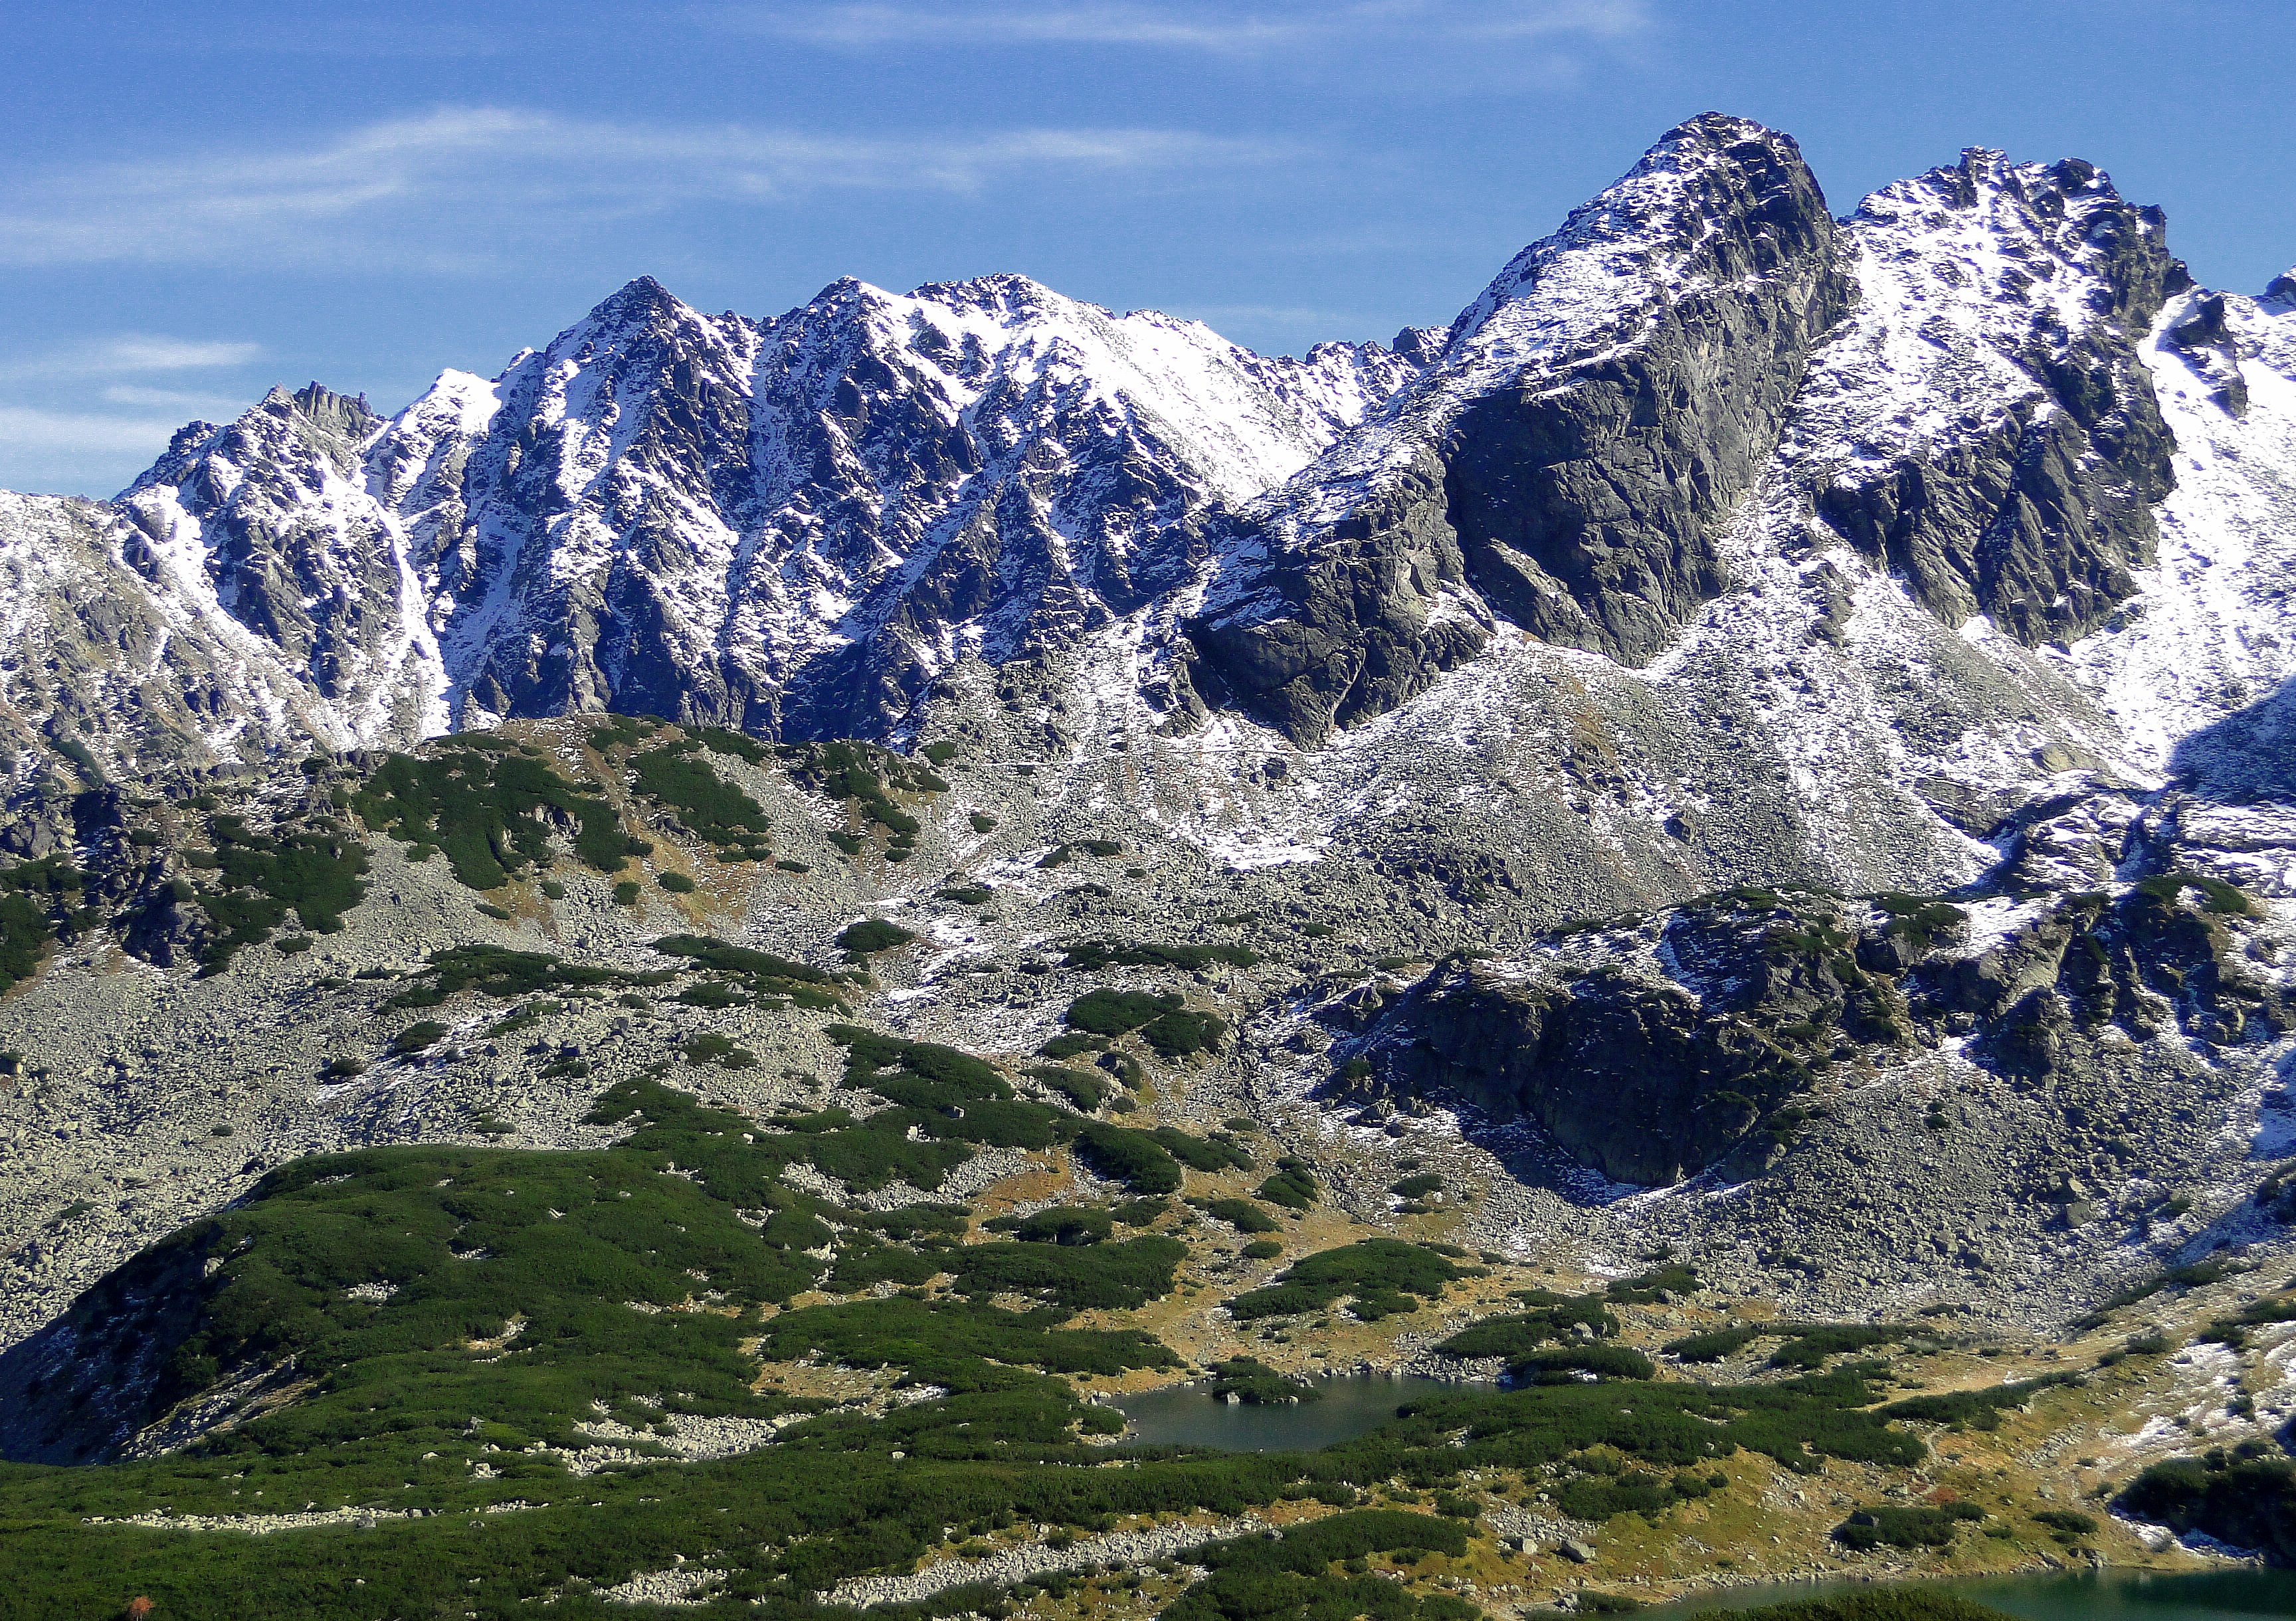
landscape, nature, wilderness, walking, mountain, snow, meadow, adventure, valley, mountain range, cliff, autumn, ridge, summit, top view, rocks, massif, mountains, alps, backpacking, plateau, fell, cirque, tatry, moraine, tops, hiking trail, landform, rates, snow capped mountains, the high tatras, mountain pass, mountain pine, geographical feature, mountainous landforms, hala g sienicowa